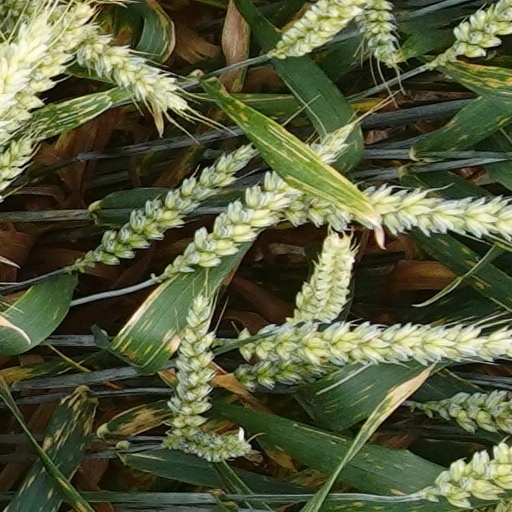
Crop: wheat